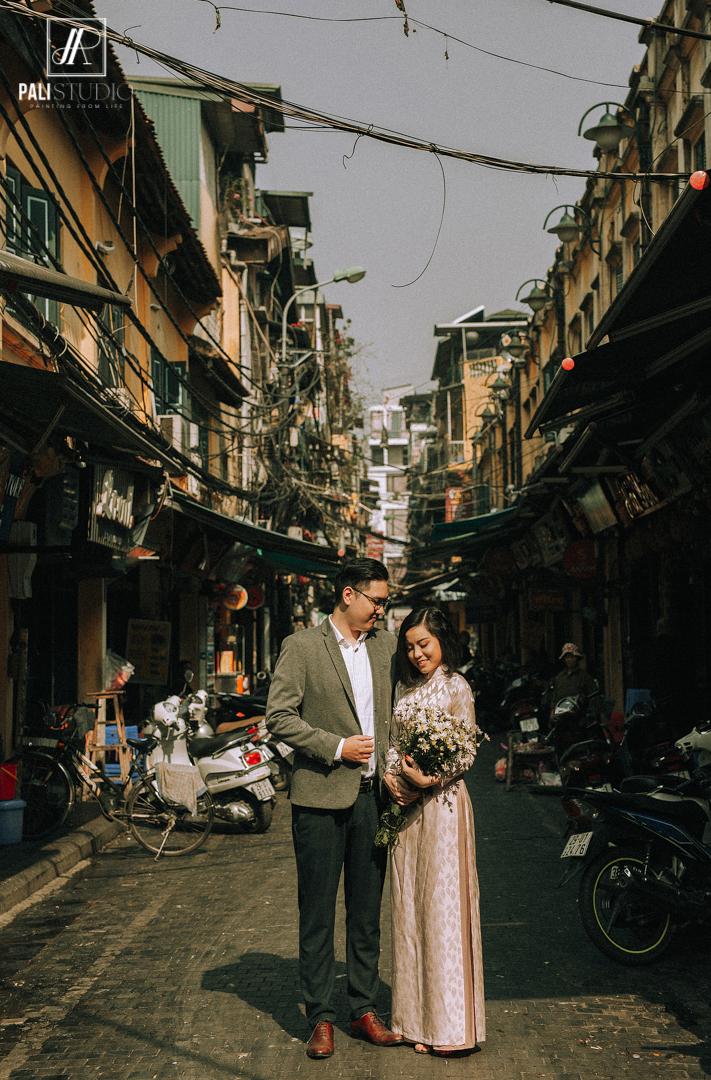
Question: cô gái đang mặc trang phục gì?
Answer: cô gái đang mặc áo dài